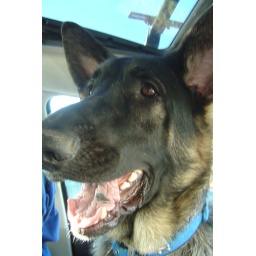
we were sitting in the car and he was waiting for Daddy to come back.......very close up